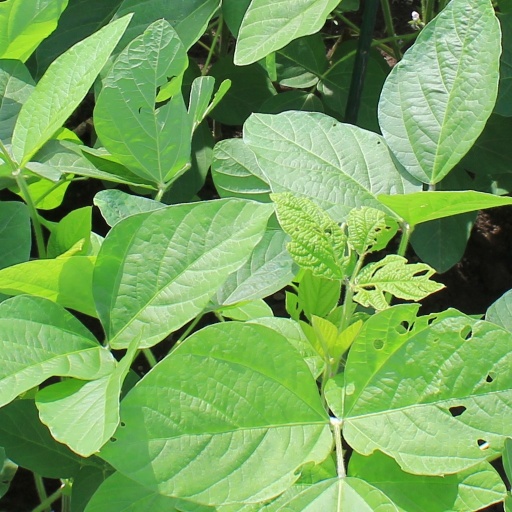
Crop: soybean